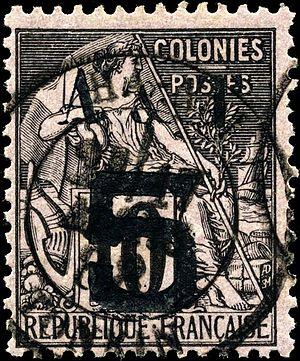
Ceci est une introduction à l'histoire postale et philatélique de l'Indochine.
Alphée Dubois est un médailleur et dessinateur de timbre-poste, né le 17 janvier 1831 à Paris et mort en 6 septembre 1905 à Clamart.